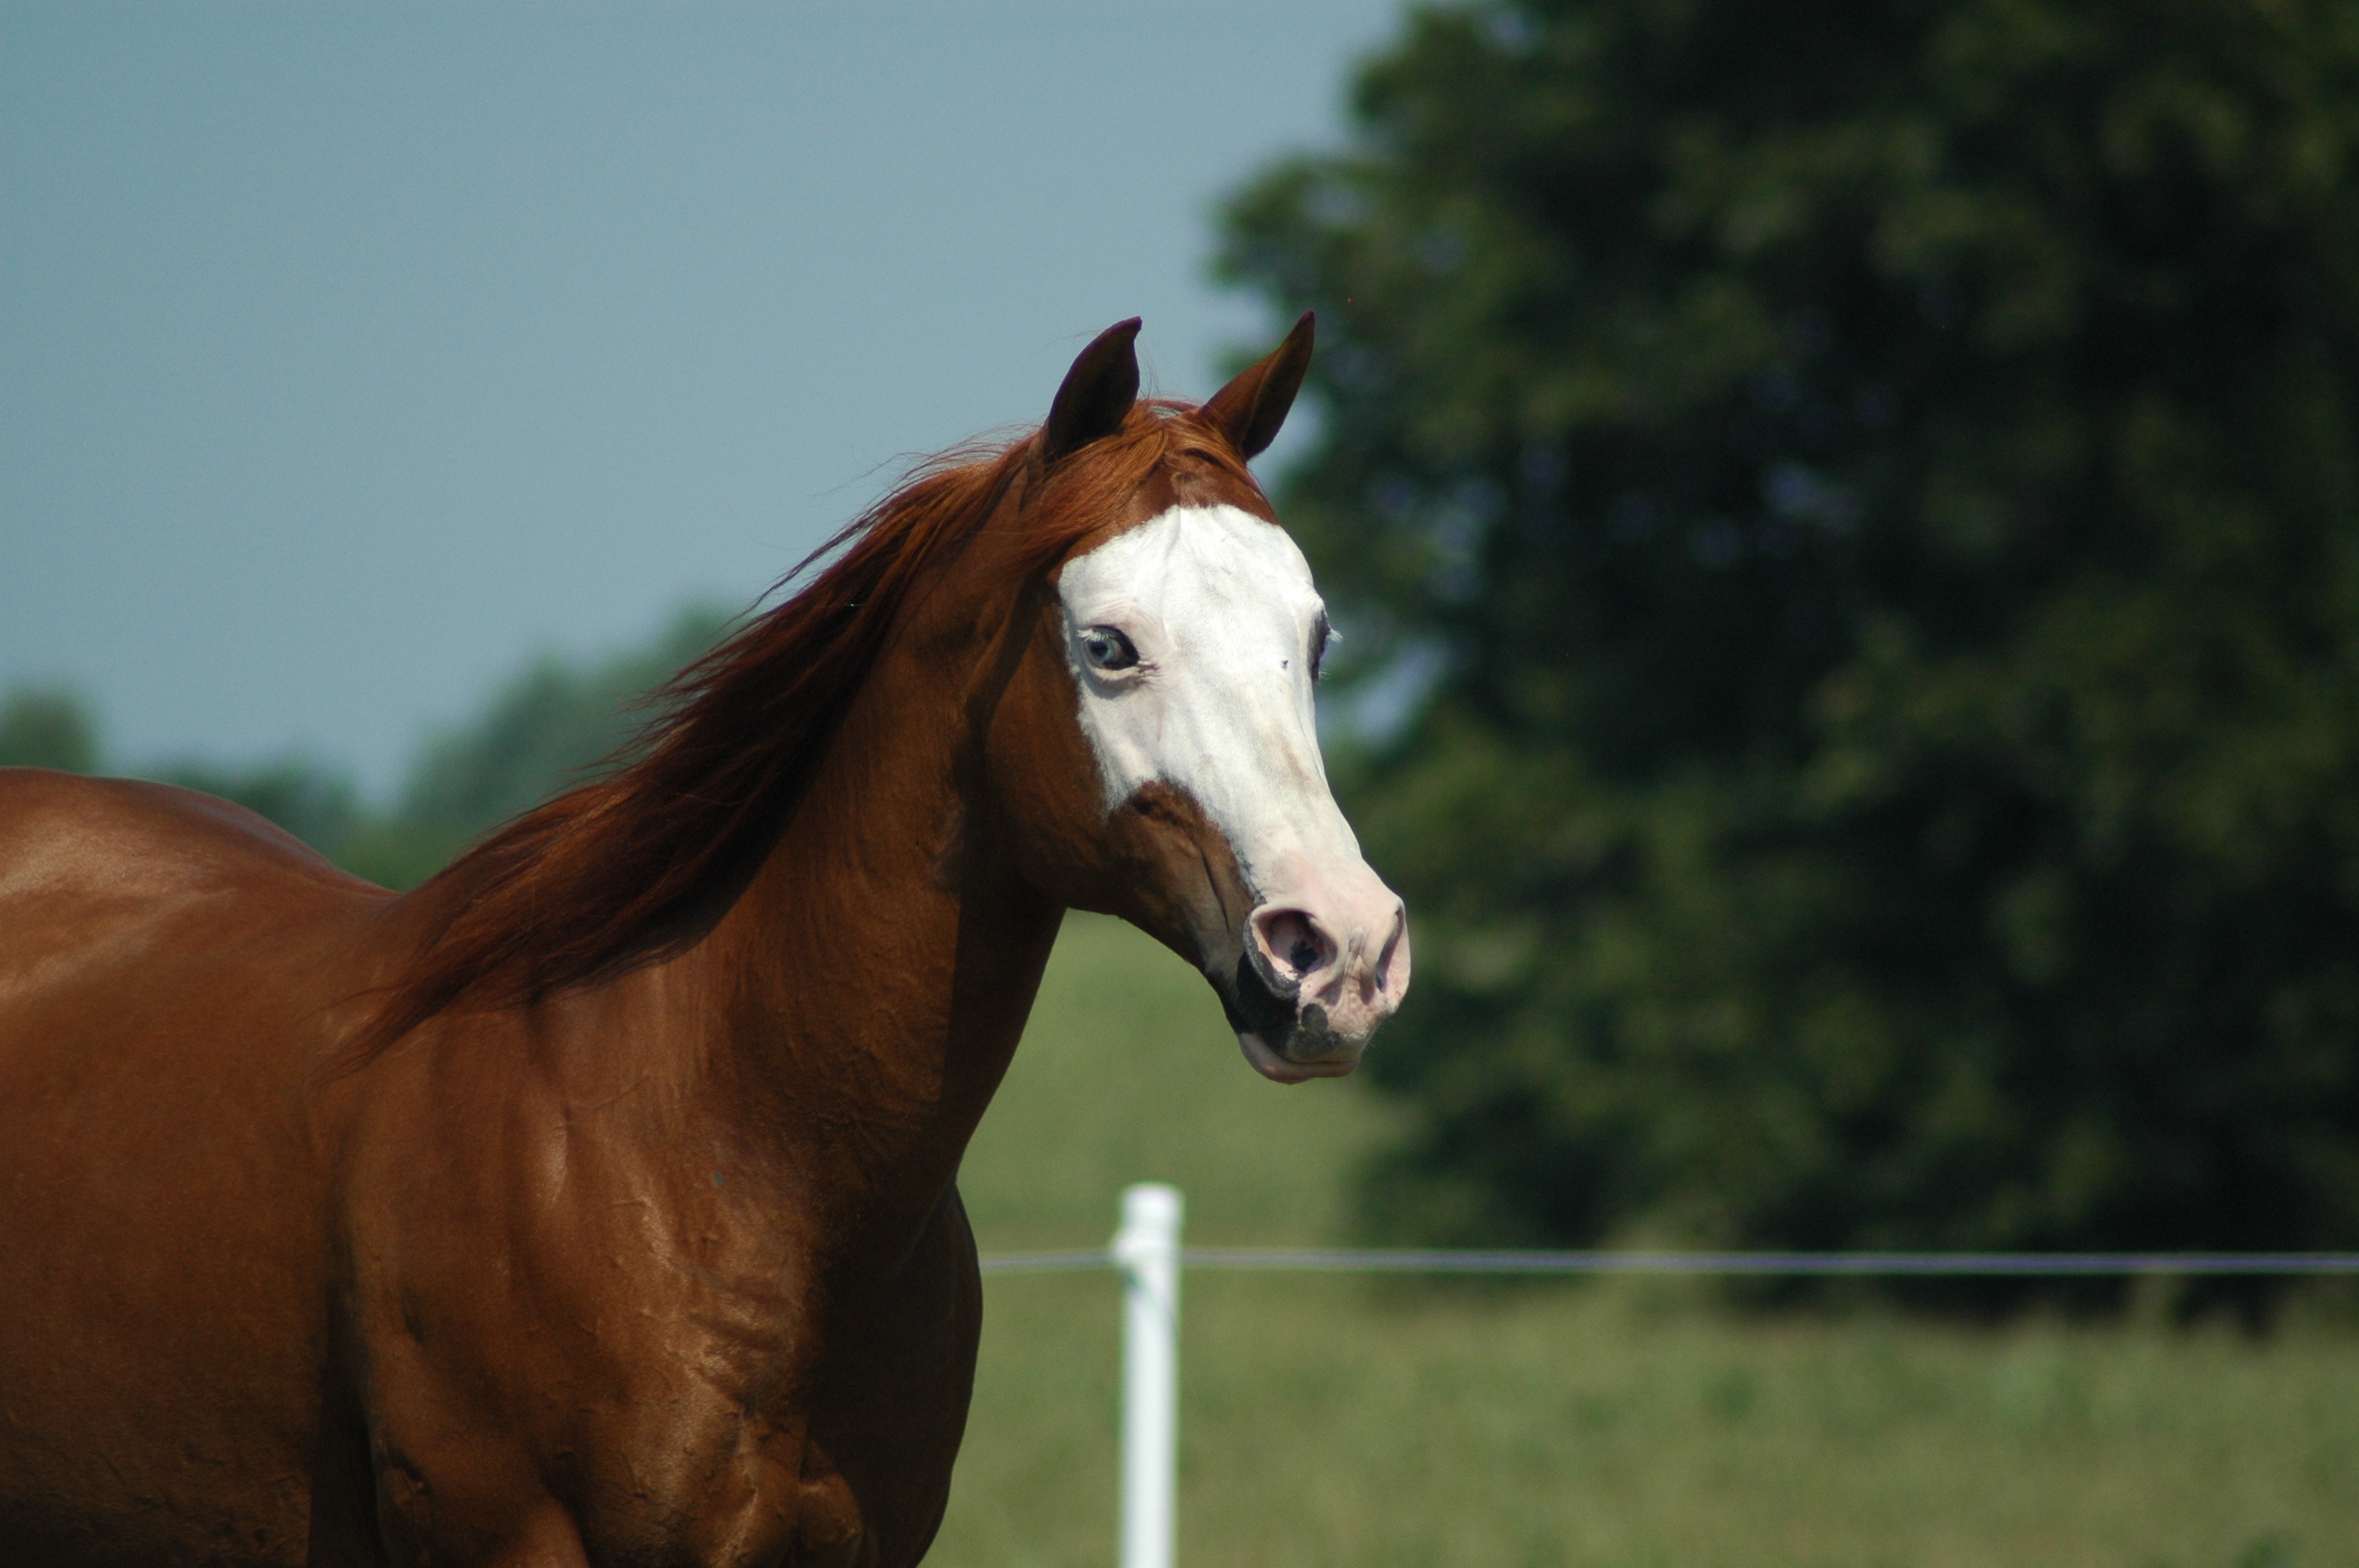
farm, pasture, horse, mammal, stallion, mane, fauna, head, vertebrate, mare, foal, colt, purebred, horse isolated, horse like mammal, mustang horse